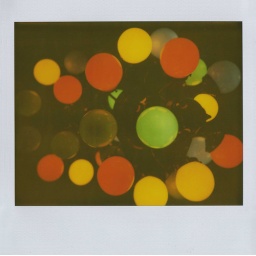
double-decker chandelier lamp that was in the &amp;quot;round&amp;quot; room at the madonna inn.